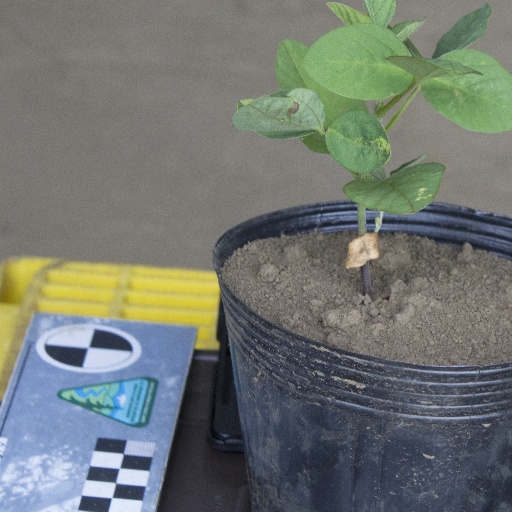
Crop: soybean